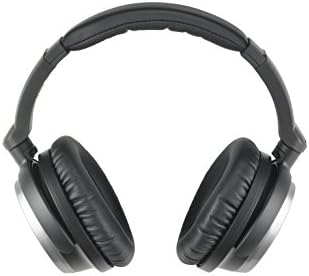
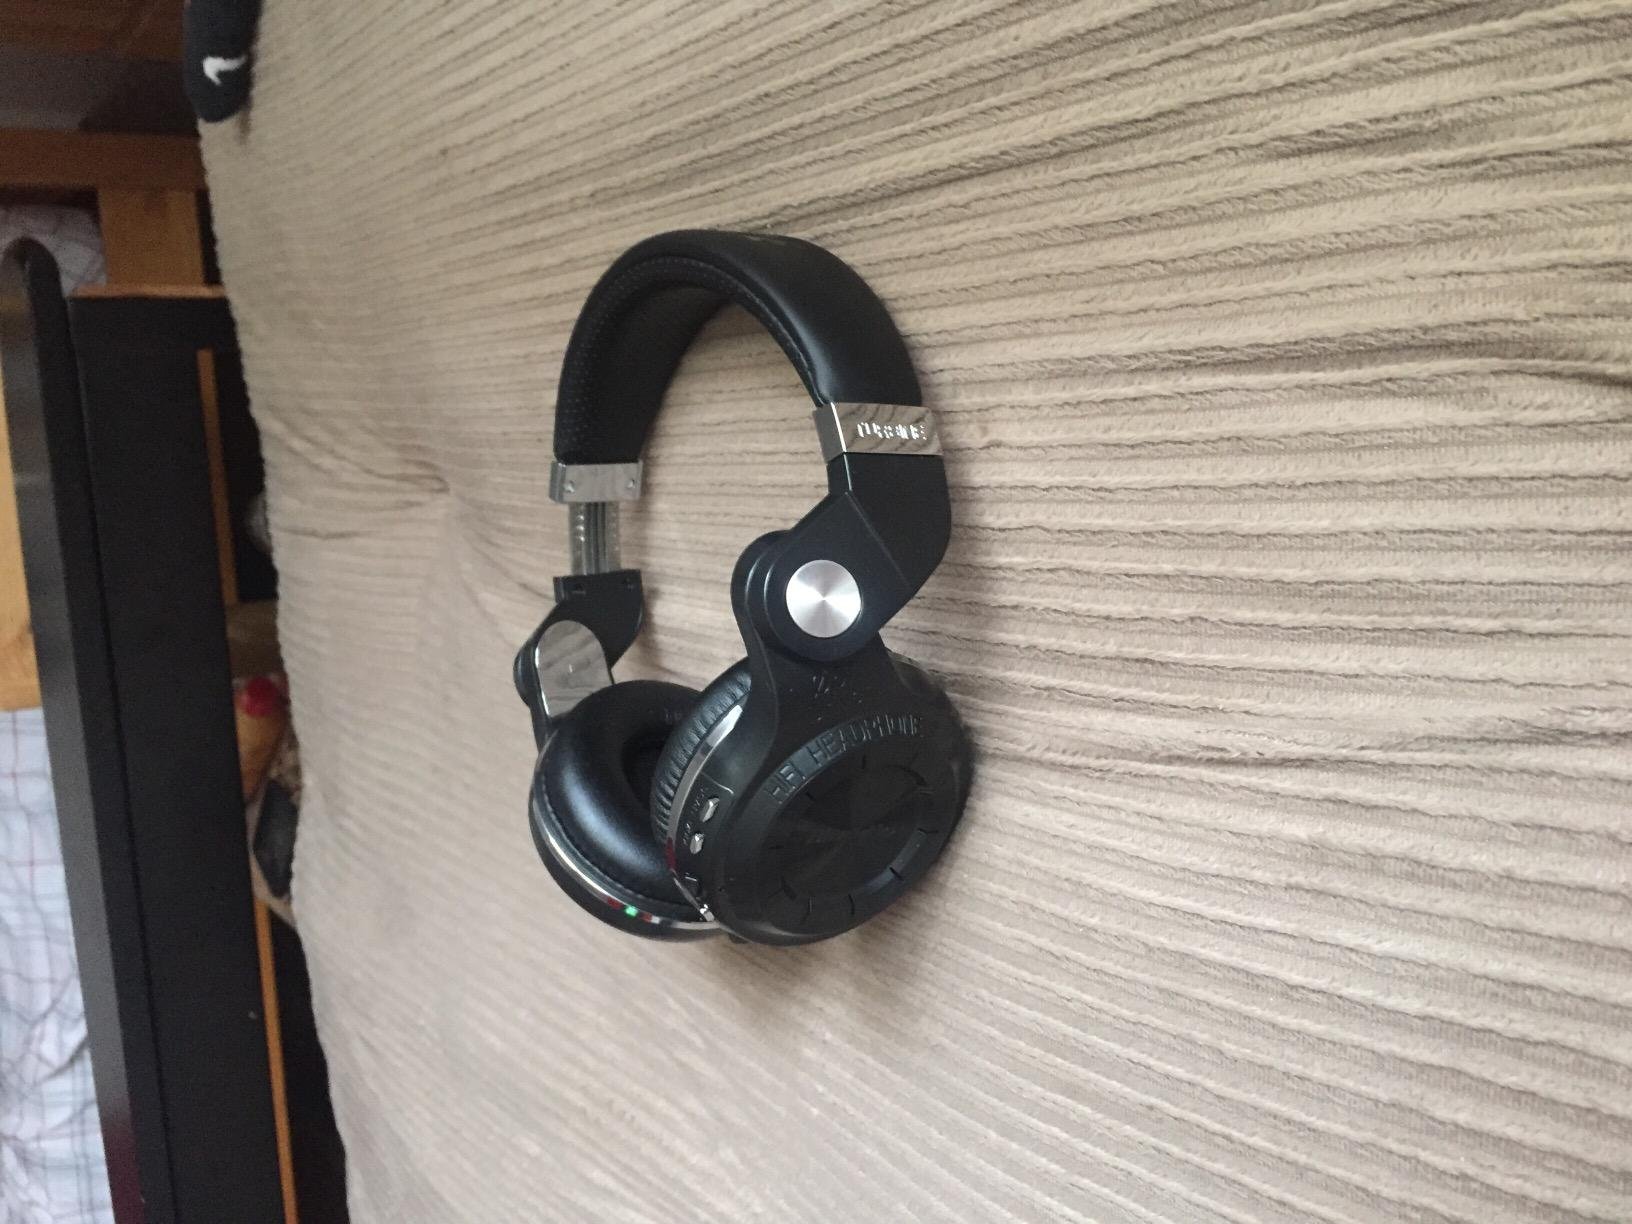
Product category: headphones
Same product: no